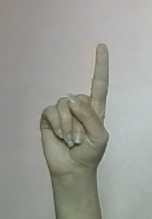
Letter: bb